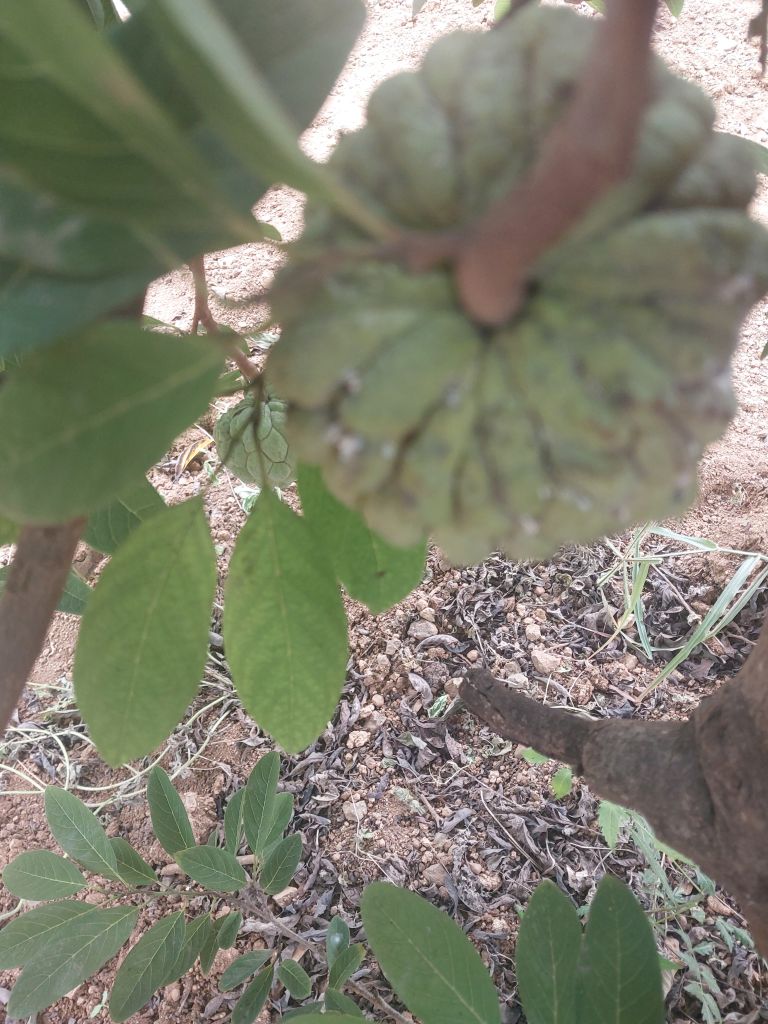
Disease label: Leaf spot on fruit